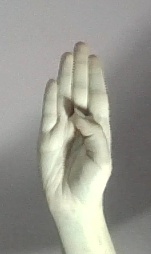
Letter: kaaf